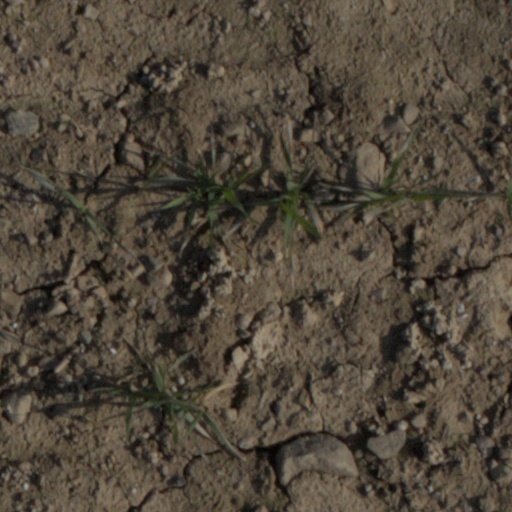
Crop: wheat